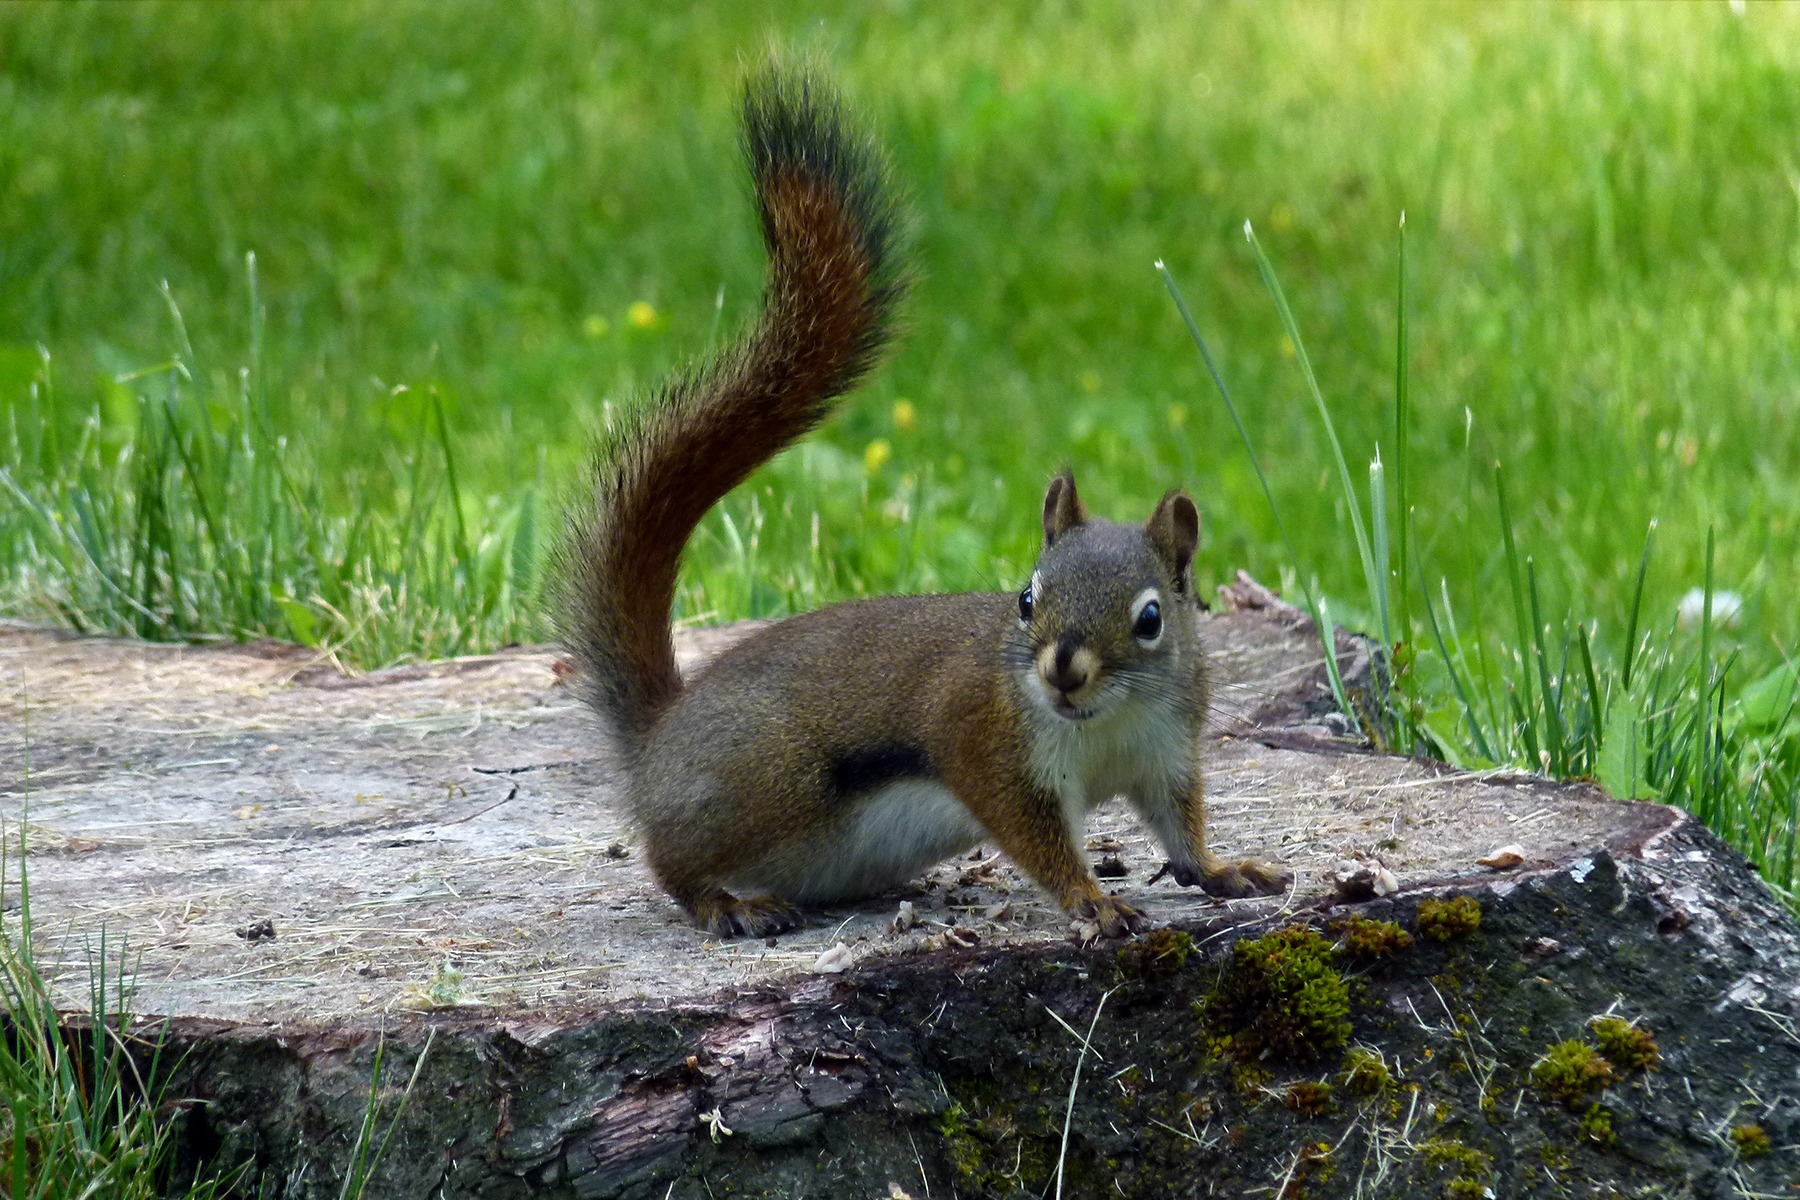
nature, grass, outdoor, stump, animal, wildlife, wild, brown, mammal, squirrel, rodent, fauna, outdoors, furry, vertebrate, tree stump, fox squirrel